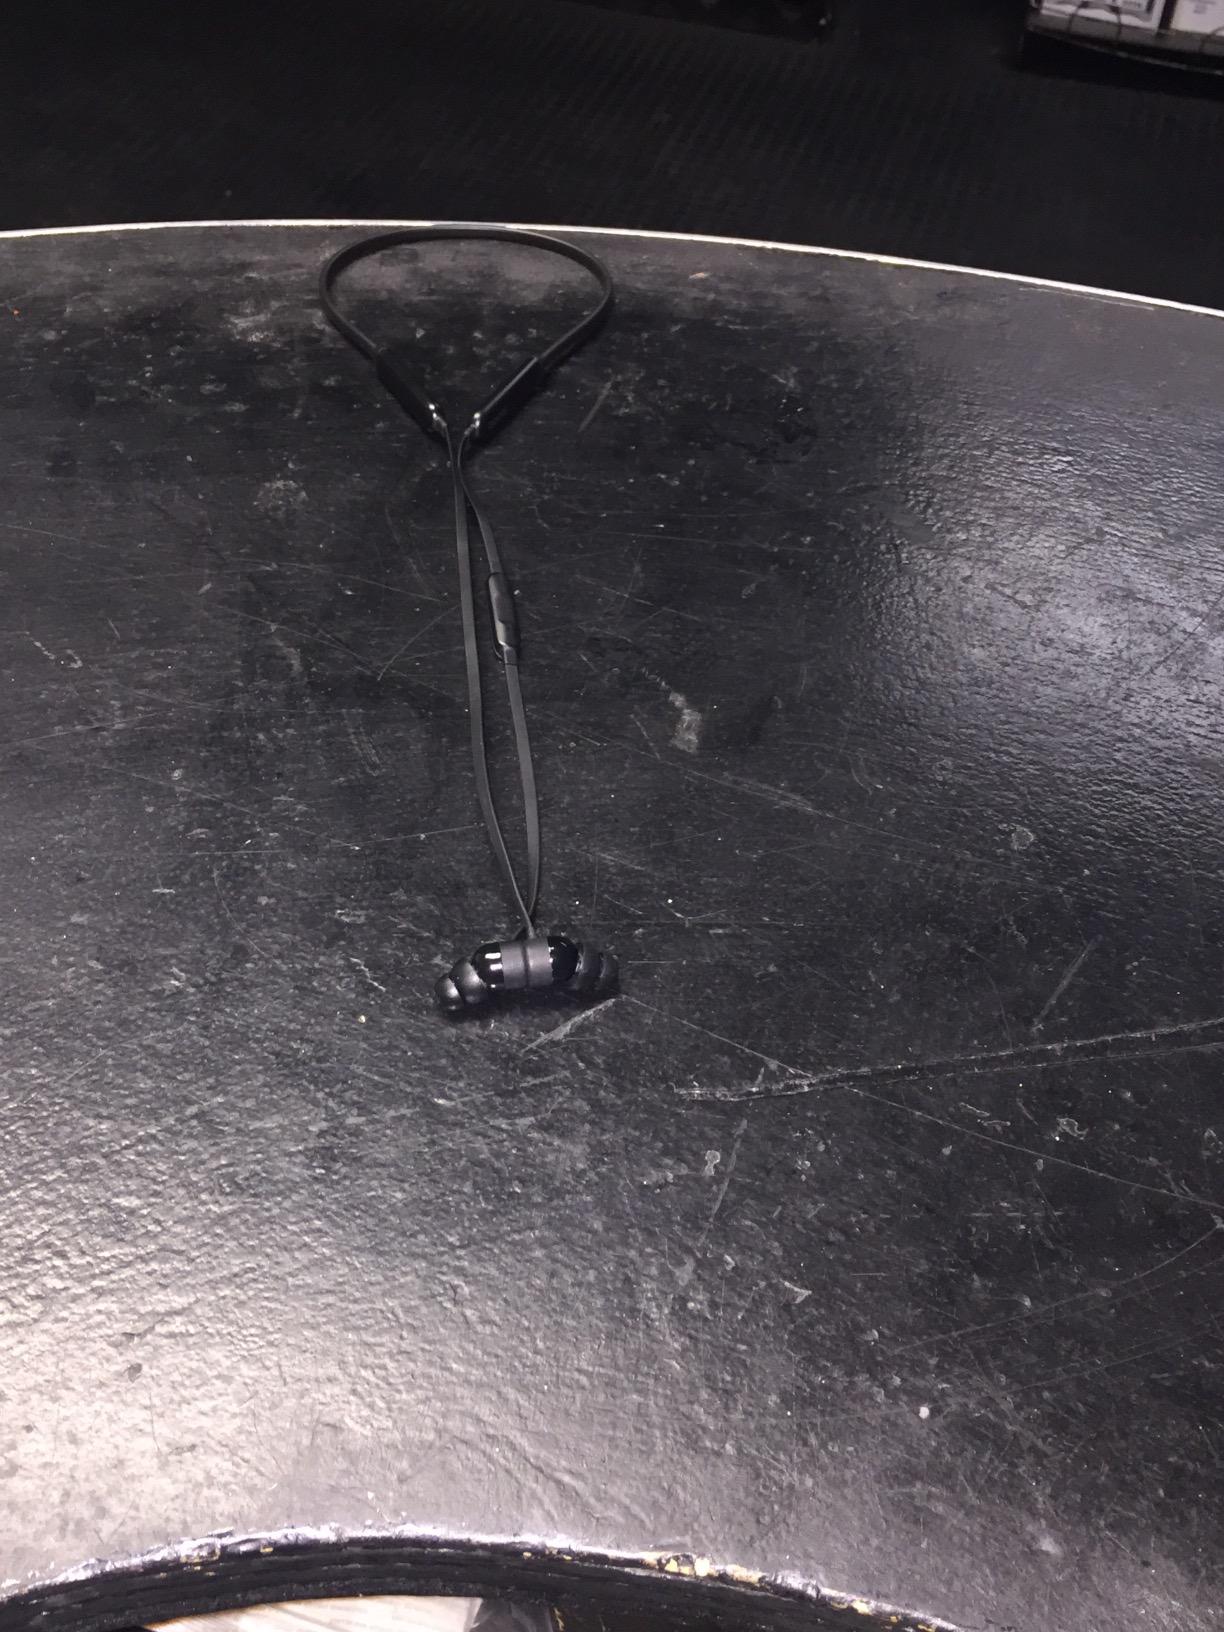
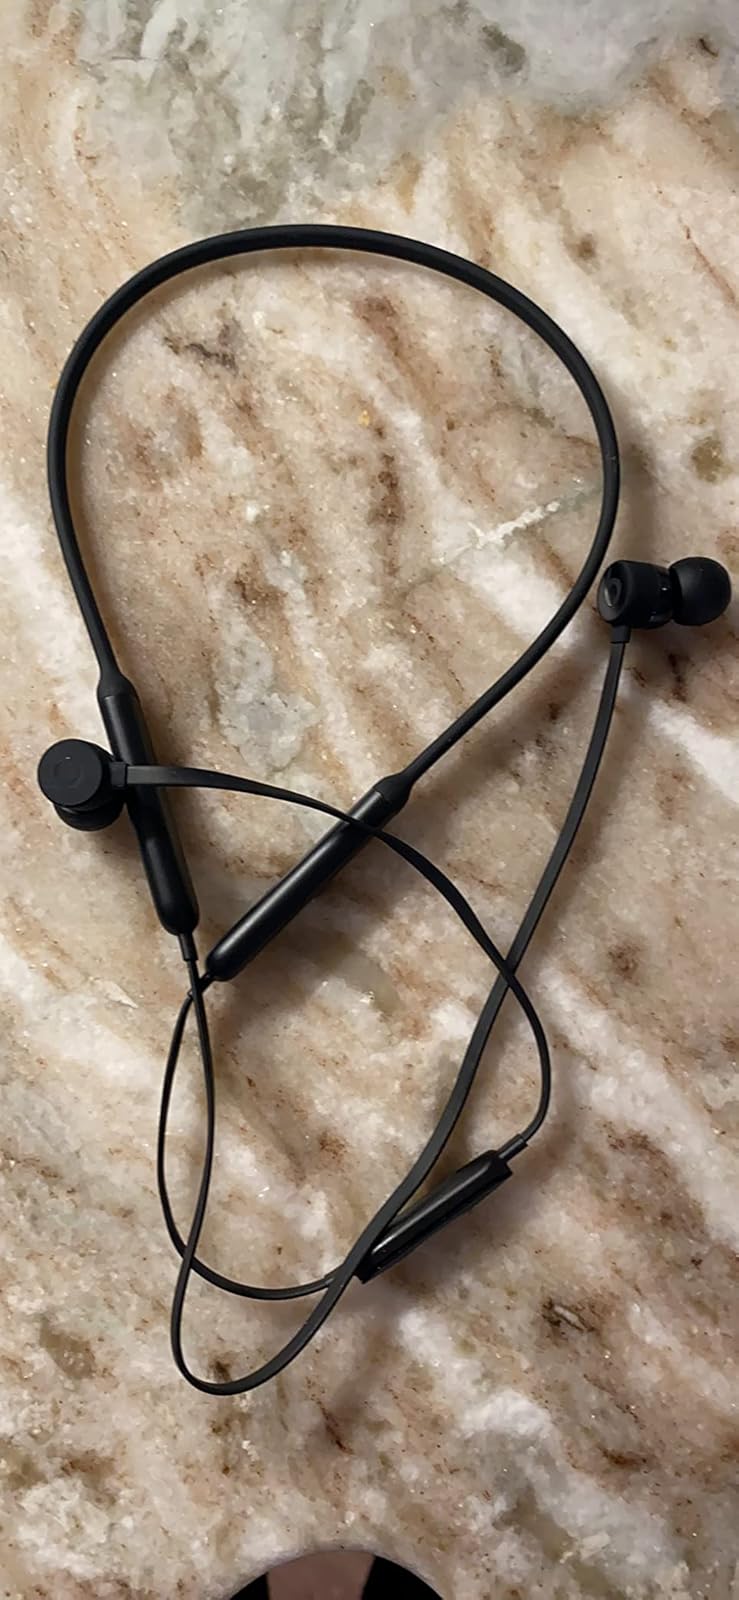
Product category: headphones
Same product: yes